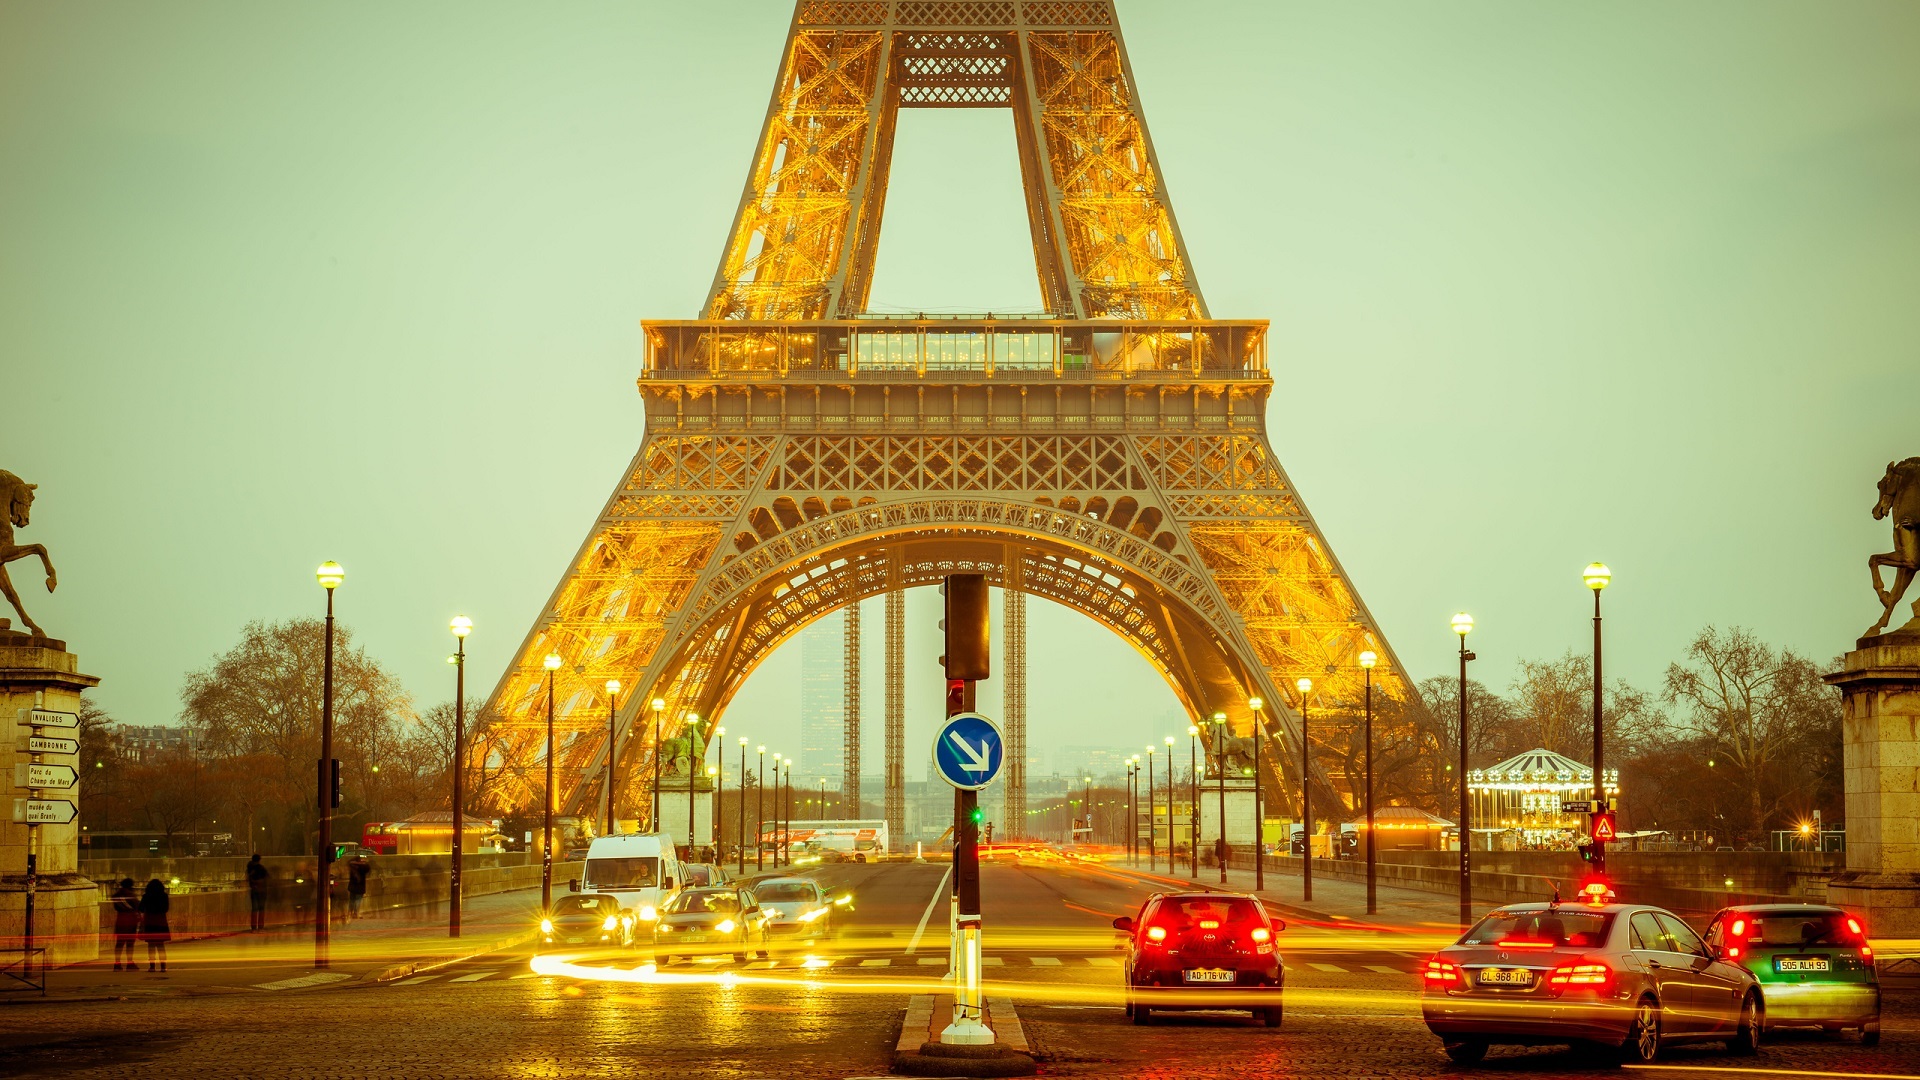
architecture, sunset, bridge, traffic, night, city, eiffel tower, paris, urban, monument, cityscape, tourist, dusk, france, arch, evening, twilight, tower, symbol, plaza, landmark, movement, long exposure, circle, lights, temple, culture